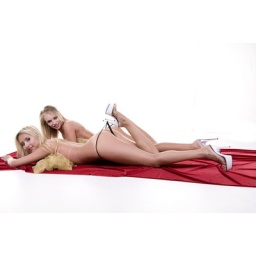
Two young blond lingerie models laying on red satin and gold fabric in black thong and heels. pics for web